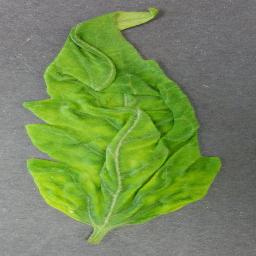
Label: Tomato___Tomato_Yellow_Leaf_Curl_Virus